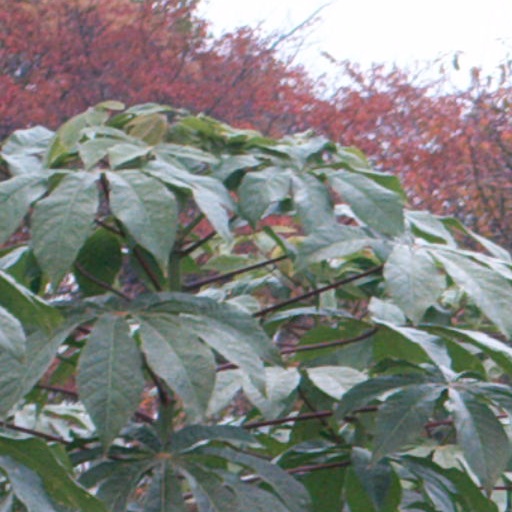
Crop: cassava